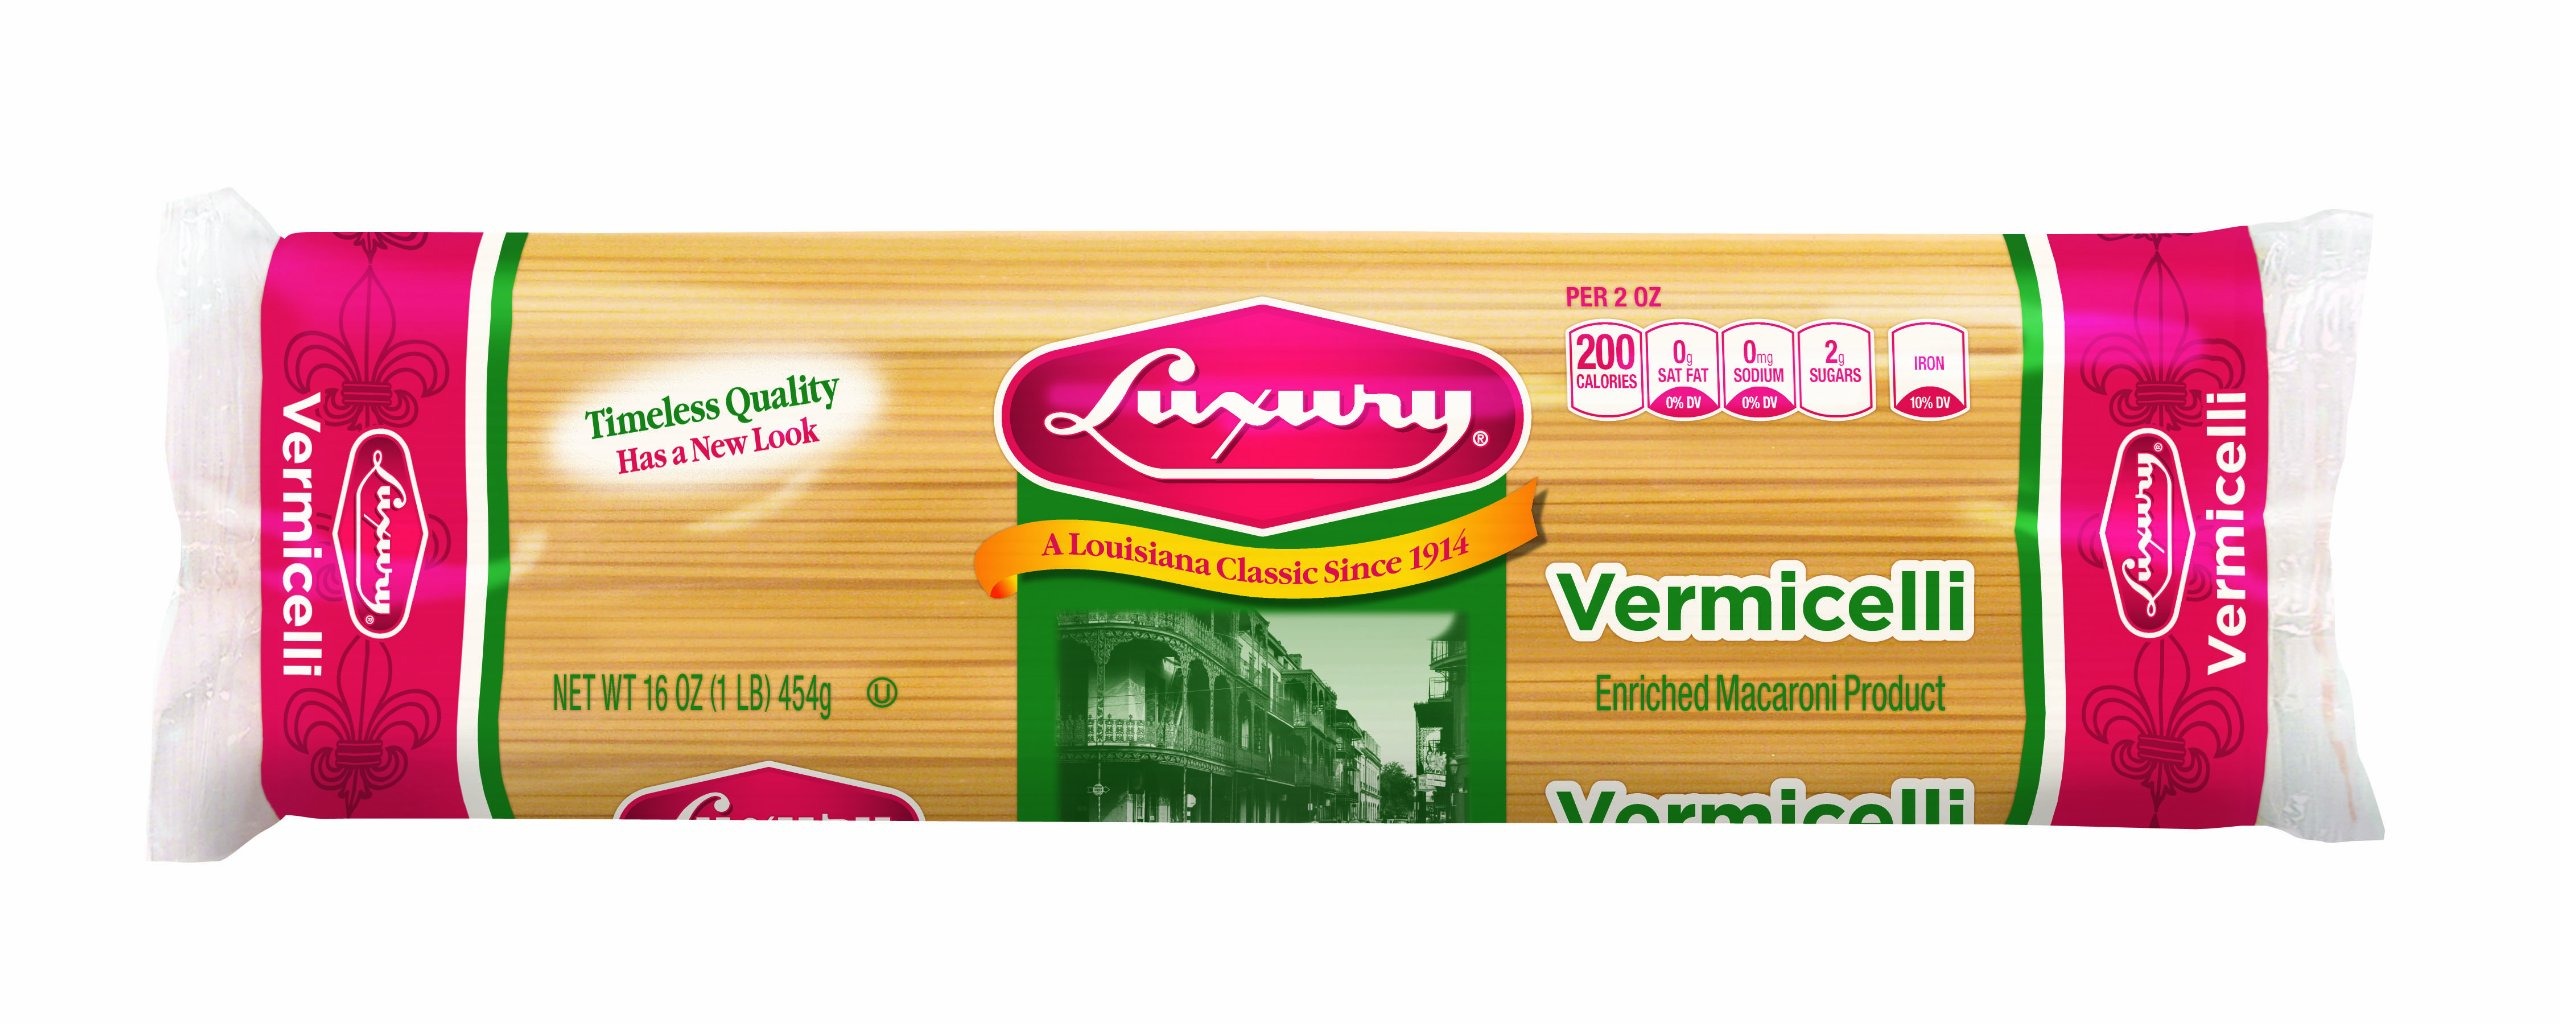
Item Name: Luxury Vermicelli, 16-Ounce (Pack of 8)
Bullet Point 1: Pack of eight, 16-Ounce (Total of 128-Ounces)
Bullet Point 2: Made with 100% semolina
Bullet Point 3: A low fat, sodium free, cholesterol free food
Bullet Point 4: Product of USA
Value: 128.0
Unit: Ounce

Price: 1.98